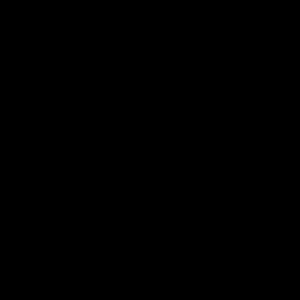
Elektronrør
Symbol for elektronrørsdiode med indirekte opvarmet katode.
De fleste elektronrør ligner lidt af ydre en klar glødelampe og de er normalt lufttomme. I nuvistorer og højeffektselektronrør er glasindkapslingen typisk erstattet af keramik og/eller metal.